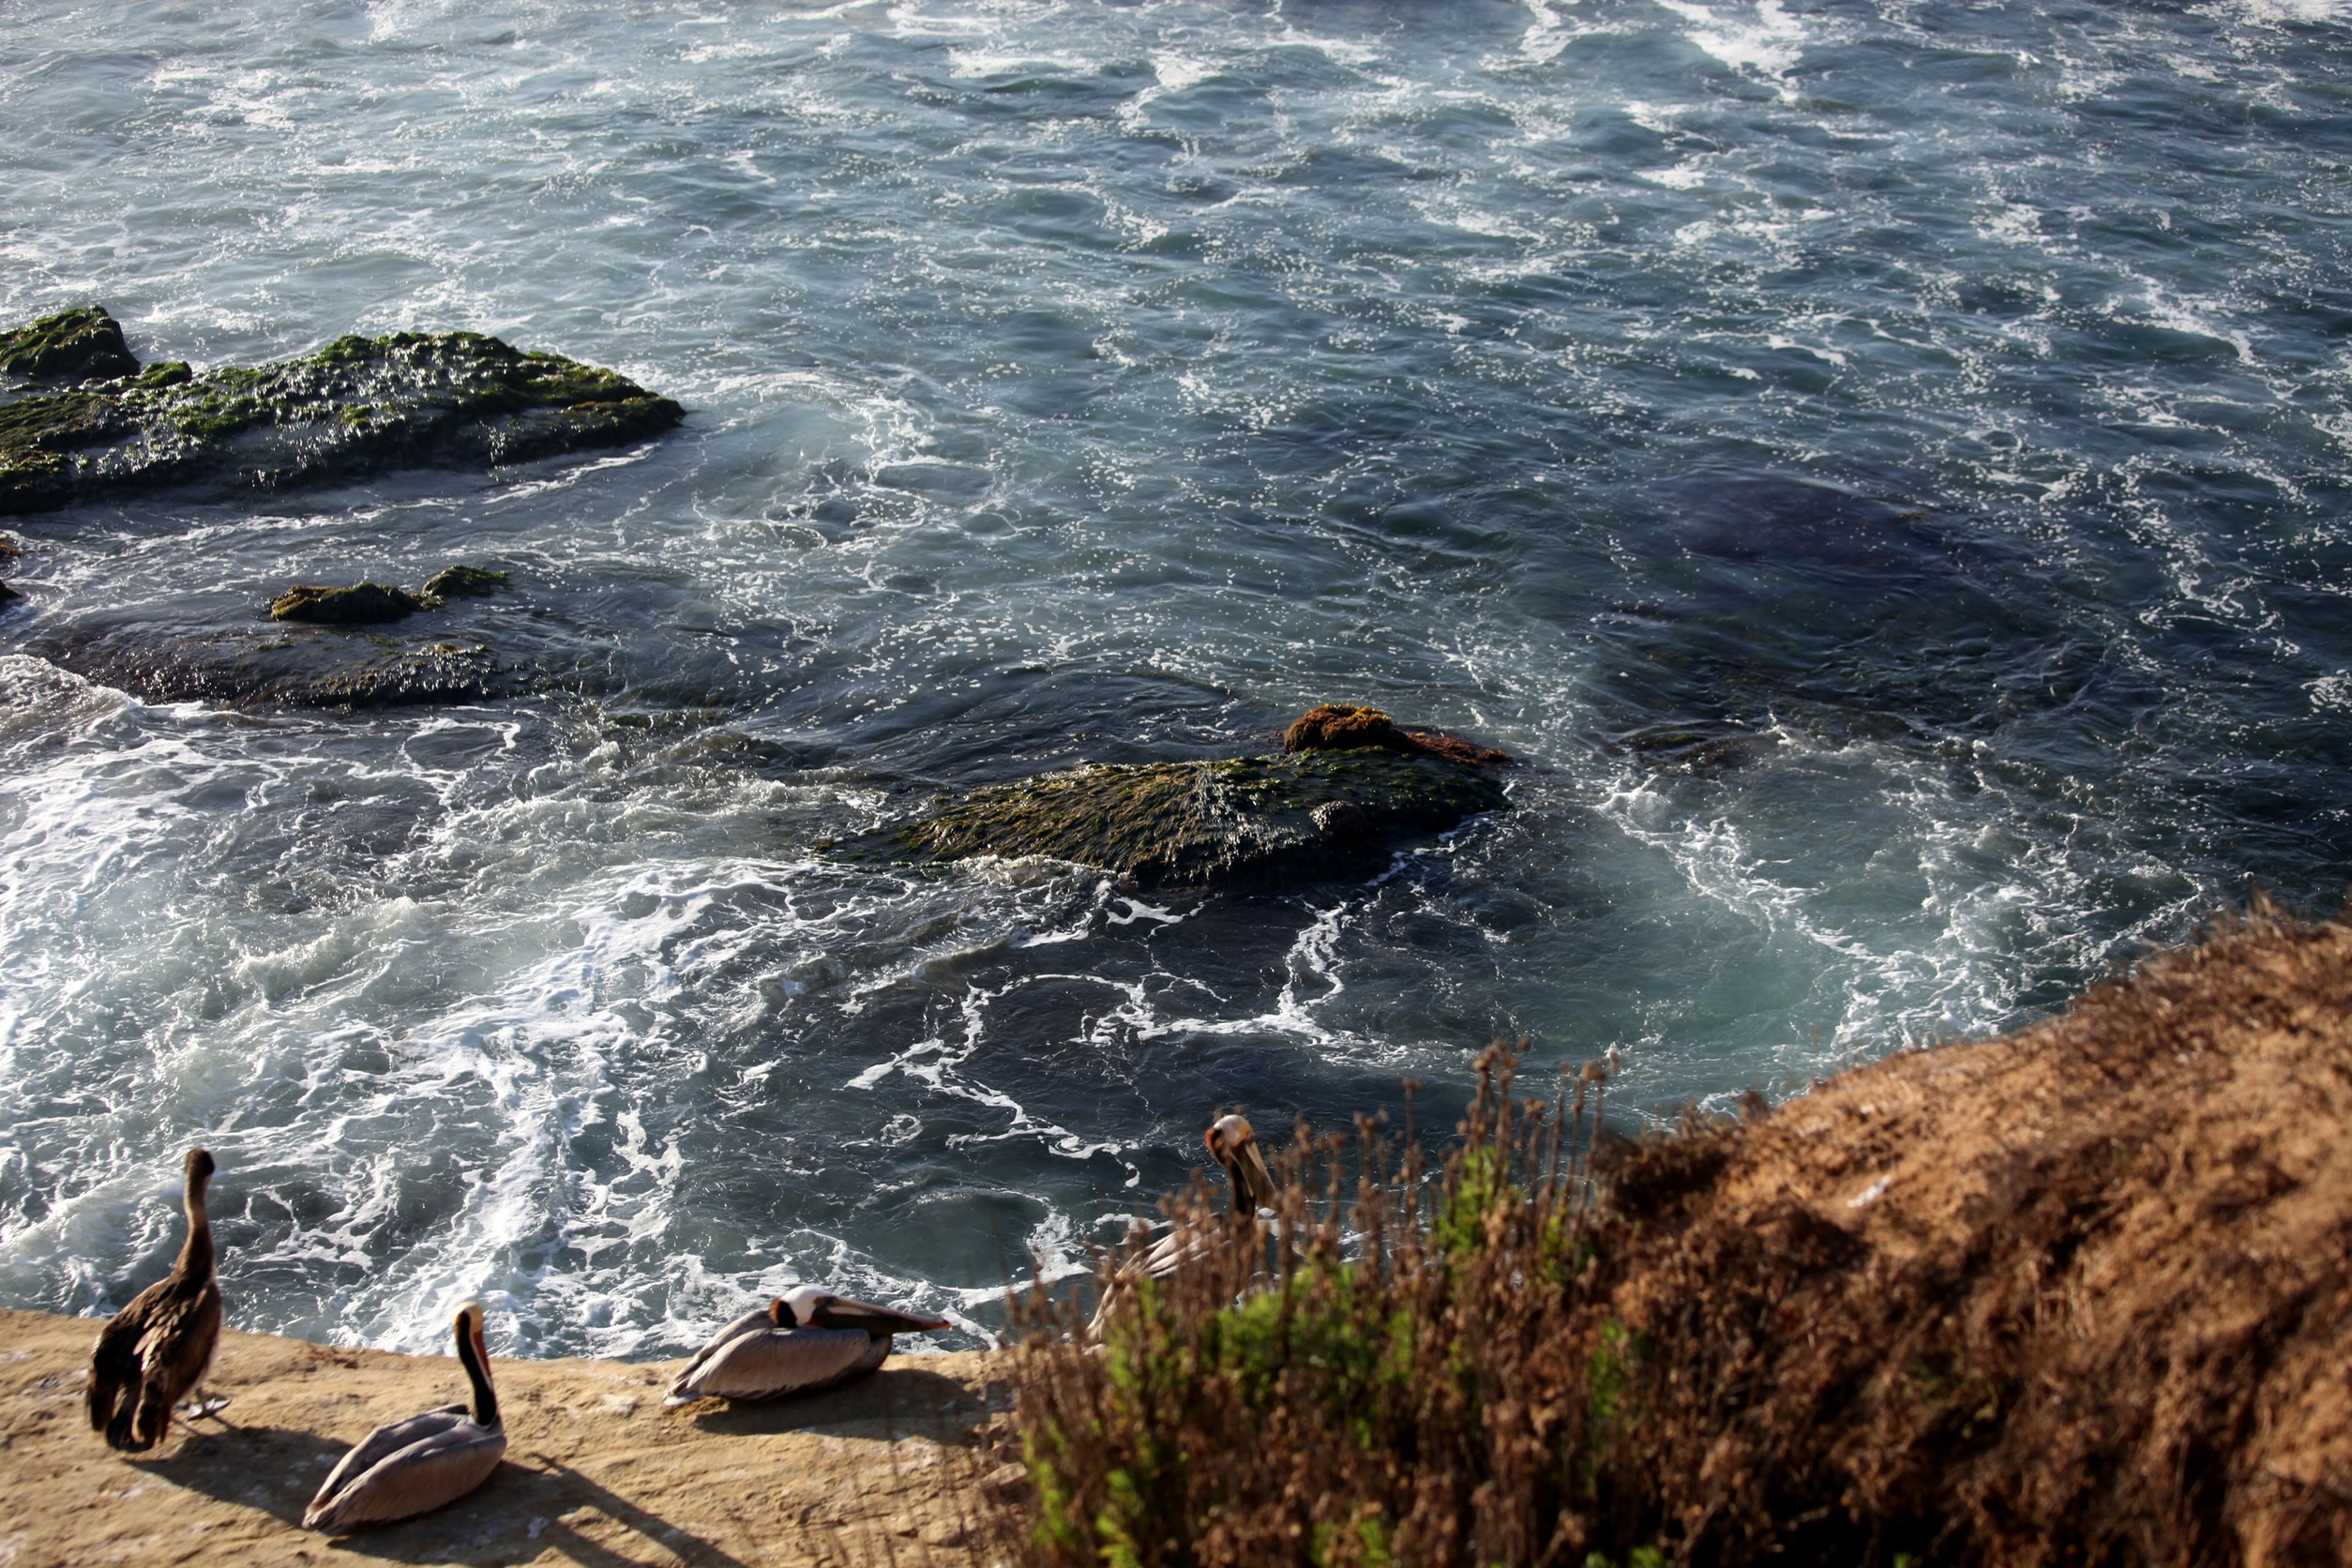
beach, landscape, sea, coast, water, nature, rock, ocean, shore, wave, lake, wet, animal, river, cliff, pond, wildlife, environment, cove, natural, rapid, colorful, terrain, feather, swimming, body of water, ducks, cape, wind wave